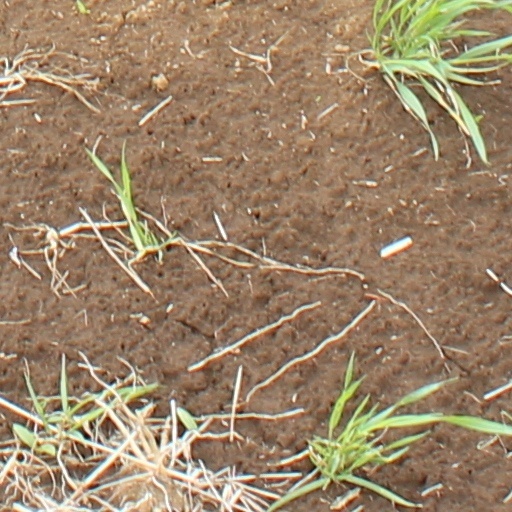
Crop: wheat